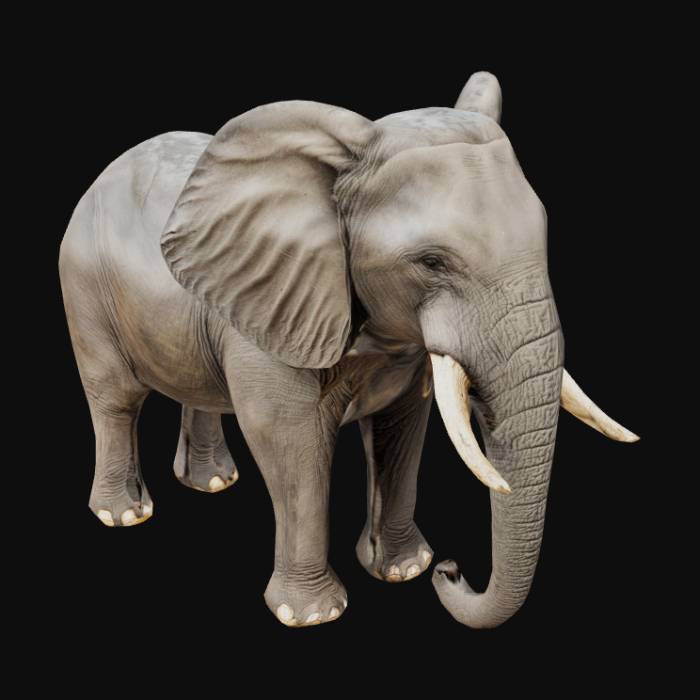
미적 점수 (1~10점): 7